1981 World Snooker Championship

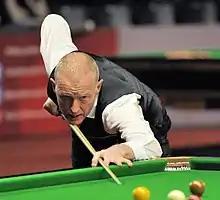
Steve Davis (pictured in 2014) won his first world championship, defeating Doug Mountjoy 18–12.

The final was played across four sessions on 19 and 20 April as a best-of-35 frames match. It was the first world professional snooker championship final for both players, Steve Davis and Doug Mountjoy. Mountjoy led 40–0 in points in the first frame, but Davis made a break of 59 to win the frame. Davis went on to take all of the first six frames, making breaks of 52, 49, 56, and 40. In the eighth frame, Davis was 49–48 ahead with only the last three balls left on the table. The black ball was very close to the , with the blue ball nearby. The two players had a total of 37 turns playing whilst three were left, before the frame was abandoned and restarted due to the stalemate. Mountjoy won the restarted frame with a break of 76 – which was the highest of the first session. Mountjoy won the last frame of the first session, leaving Davis 6–3 ahead.